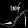
Label: Sandal